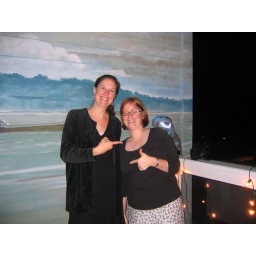
girl djs in the house